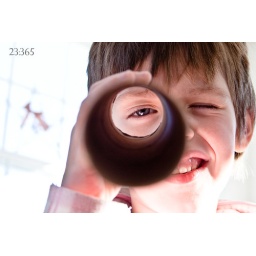
It's always fun in our house when we get to the end of a paper towel roll.